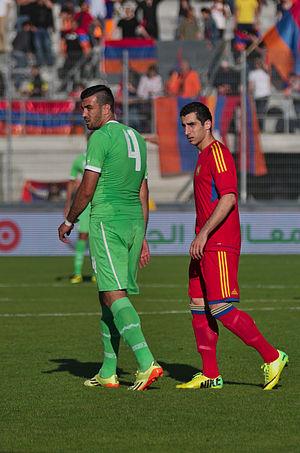
La Liste des matchs de l'équipe d'Algérie de football par adversaire présente les matchs officiels de l'équipe d'Algérie de football par adversaire rencontré depuis sa création en 1963. Lorsqu'une rivalité footballistique particulière existe entre l'équipe d'Algérie et une autre sélection nationale, une page spécifique est parfois proposée.